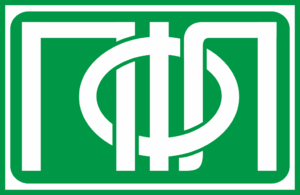
La saison 2015-2016 de PFL est la vingt-quatrième édition de la troisième division russe. C'est la quatrième édition qui se déroule sous forme de championnat d'hiver, suivant le calendrier utilisé dans la majorité des championnats des pays d'Europe de l'Ouest. Elle prend place du 19 juillet 2015 au 31 mai 2016.
La saison 2013-2014 de PFL est la vingt-deuxième édition de la troisième division russe. C'est la deuxième édition qui se déroule sous forme de championnat d'hiver, suivant le calendrier utilisé dans la majorité des championnats des pays d'Europe de l'Ouest. Elle prend place du 12 juillet 2013 au 5 juin 2014.
La saison 2014-2015 de PFL est la vingt-troisième édition de la troisième division russe. C'est la troisième édition qui se déroule sous forme de championnat d'hiver, suivant le calendrier utilisé dans la majorité des championnats des pays d'Europe de l'Ouest. Elle prend place du 12 juillet 2014 au 5 juin 2015.